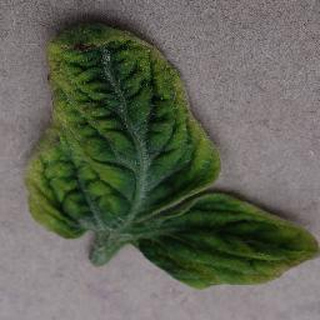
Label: tomato_yellow_leaf_curl_virus